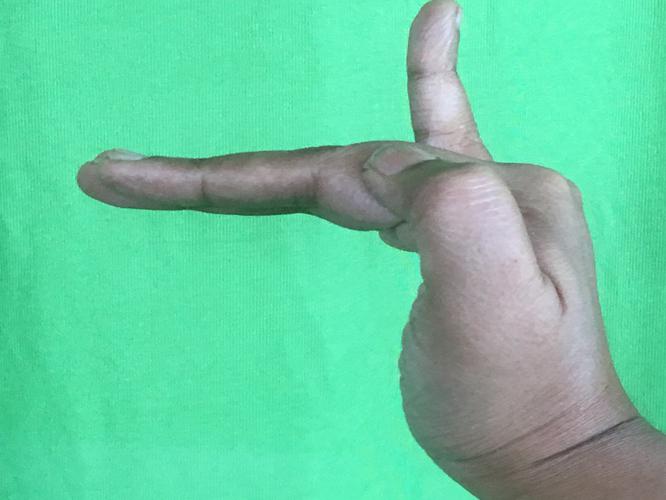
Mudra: Hamsapaksha
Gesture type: double_hand